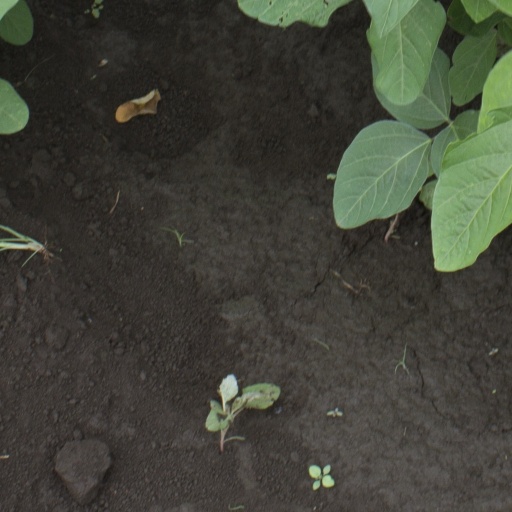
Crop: soybean